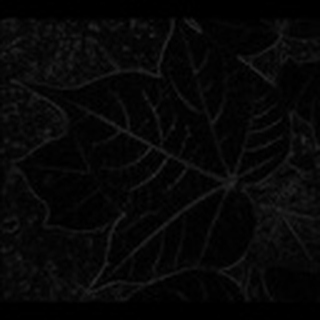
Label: healthy_cotton